Ilchev Buttress

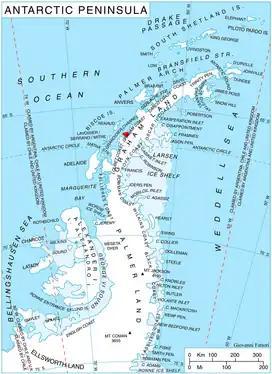
Location of Velingrad Peninsula on Graham Land, Antarctic Peninsula.

Ilchev Buttress (‘Ilchev Rid’ \'il-chev 'rid\) is the rocky, partly ice-covered buttress extending 5 km in north-south direction, 2.2 km wide and 1374 m high, forming the northeast extremity of Chiren Heights on Velingrad Peninsula, Graham Coast in Graham Land, Antarctica. It has steep and partly ice-free west, north and east slopes, and surmounts Sohm Glacier to the west, Bilgeri Glacier to the northwest, Byaga Point and Barilari Bay to the northeast, and Weir Glacier to the southeast.